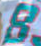
Number: 8